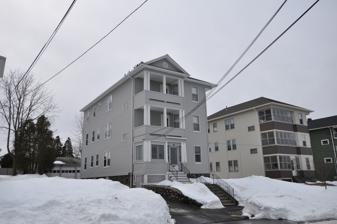
Building: Swan Larson Three-Decker
Country: United States of America
Year built: 1918
United States historic place Swan Larson Three-Decker U.S. National Register of Historic Places Show map of Massachusetts Show map of the United States Location 12 Summerhill Ave., Worcester, Massachusetts Coordinates 42°18′20″N 71°47′56″W / 42.30556°N 71.79889°W / 42.30556; -71.79889 Area less than one acre Built 1918 ( 1918 ) Architect Swan Larson Architectural style Colonial Revival MPS Worcester Three-Deckers TR NRHP reference No. 89002443 Added to NRHP February 9, 1990 The Swan Larson Three-Decker is a historic triple decker house in Worcester, Massachusetts .  The house was built c. 1918 and is a well-preserved local example of Colonial Revival styling.  It was listed on the National Register of Historic Places in 1990. Description and history The Swan Larson Three-Decker is located in Worcester's northern Greendale area, on the south side of Summerhill Avenue east of Massachusetts Route 12 .  It is a three-story wood-frame structure, covered by a hip roof and finished in wooden clapboards.  Its front facade is asymmetrical, with a stack of porches on the left and a wide polygonal window bay on the right. The porches are supported by clustered columns, and topped by a fully pedimented gable with oriel window.  The ground floor porch has been enclosed in glass.  On the right side of the building, a square window bay projects, topped by a pedimented gable. The building historically had bands of trim and wooden shingles between the floors; these have been removed. The house was built about 1918, when the Greendale area was being developed as a streetcar suburb for workers at the city's northern factories.  Its first owner, Swan Larson, was a carpenter who lived at 6 Summerhill Avenue, and owned several other triple deckers in the area.  Early residents included workers at the Norton Company and a bank teller. See also National Register of Historic Places listings in eastern Worcester, Massachusetts References